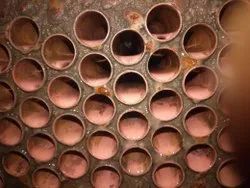
Label: Descaling_Of_Condenser